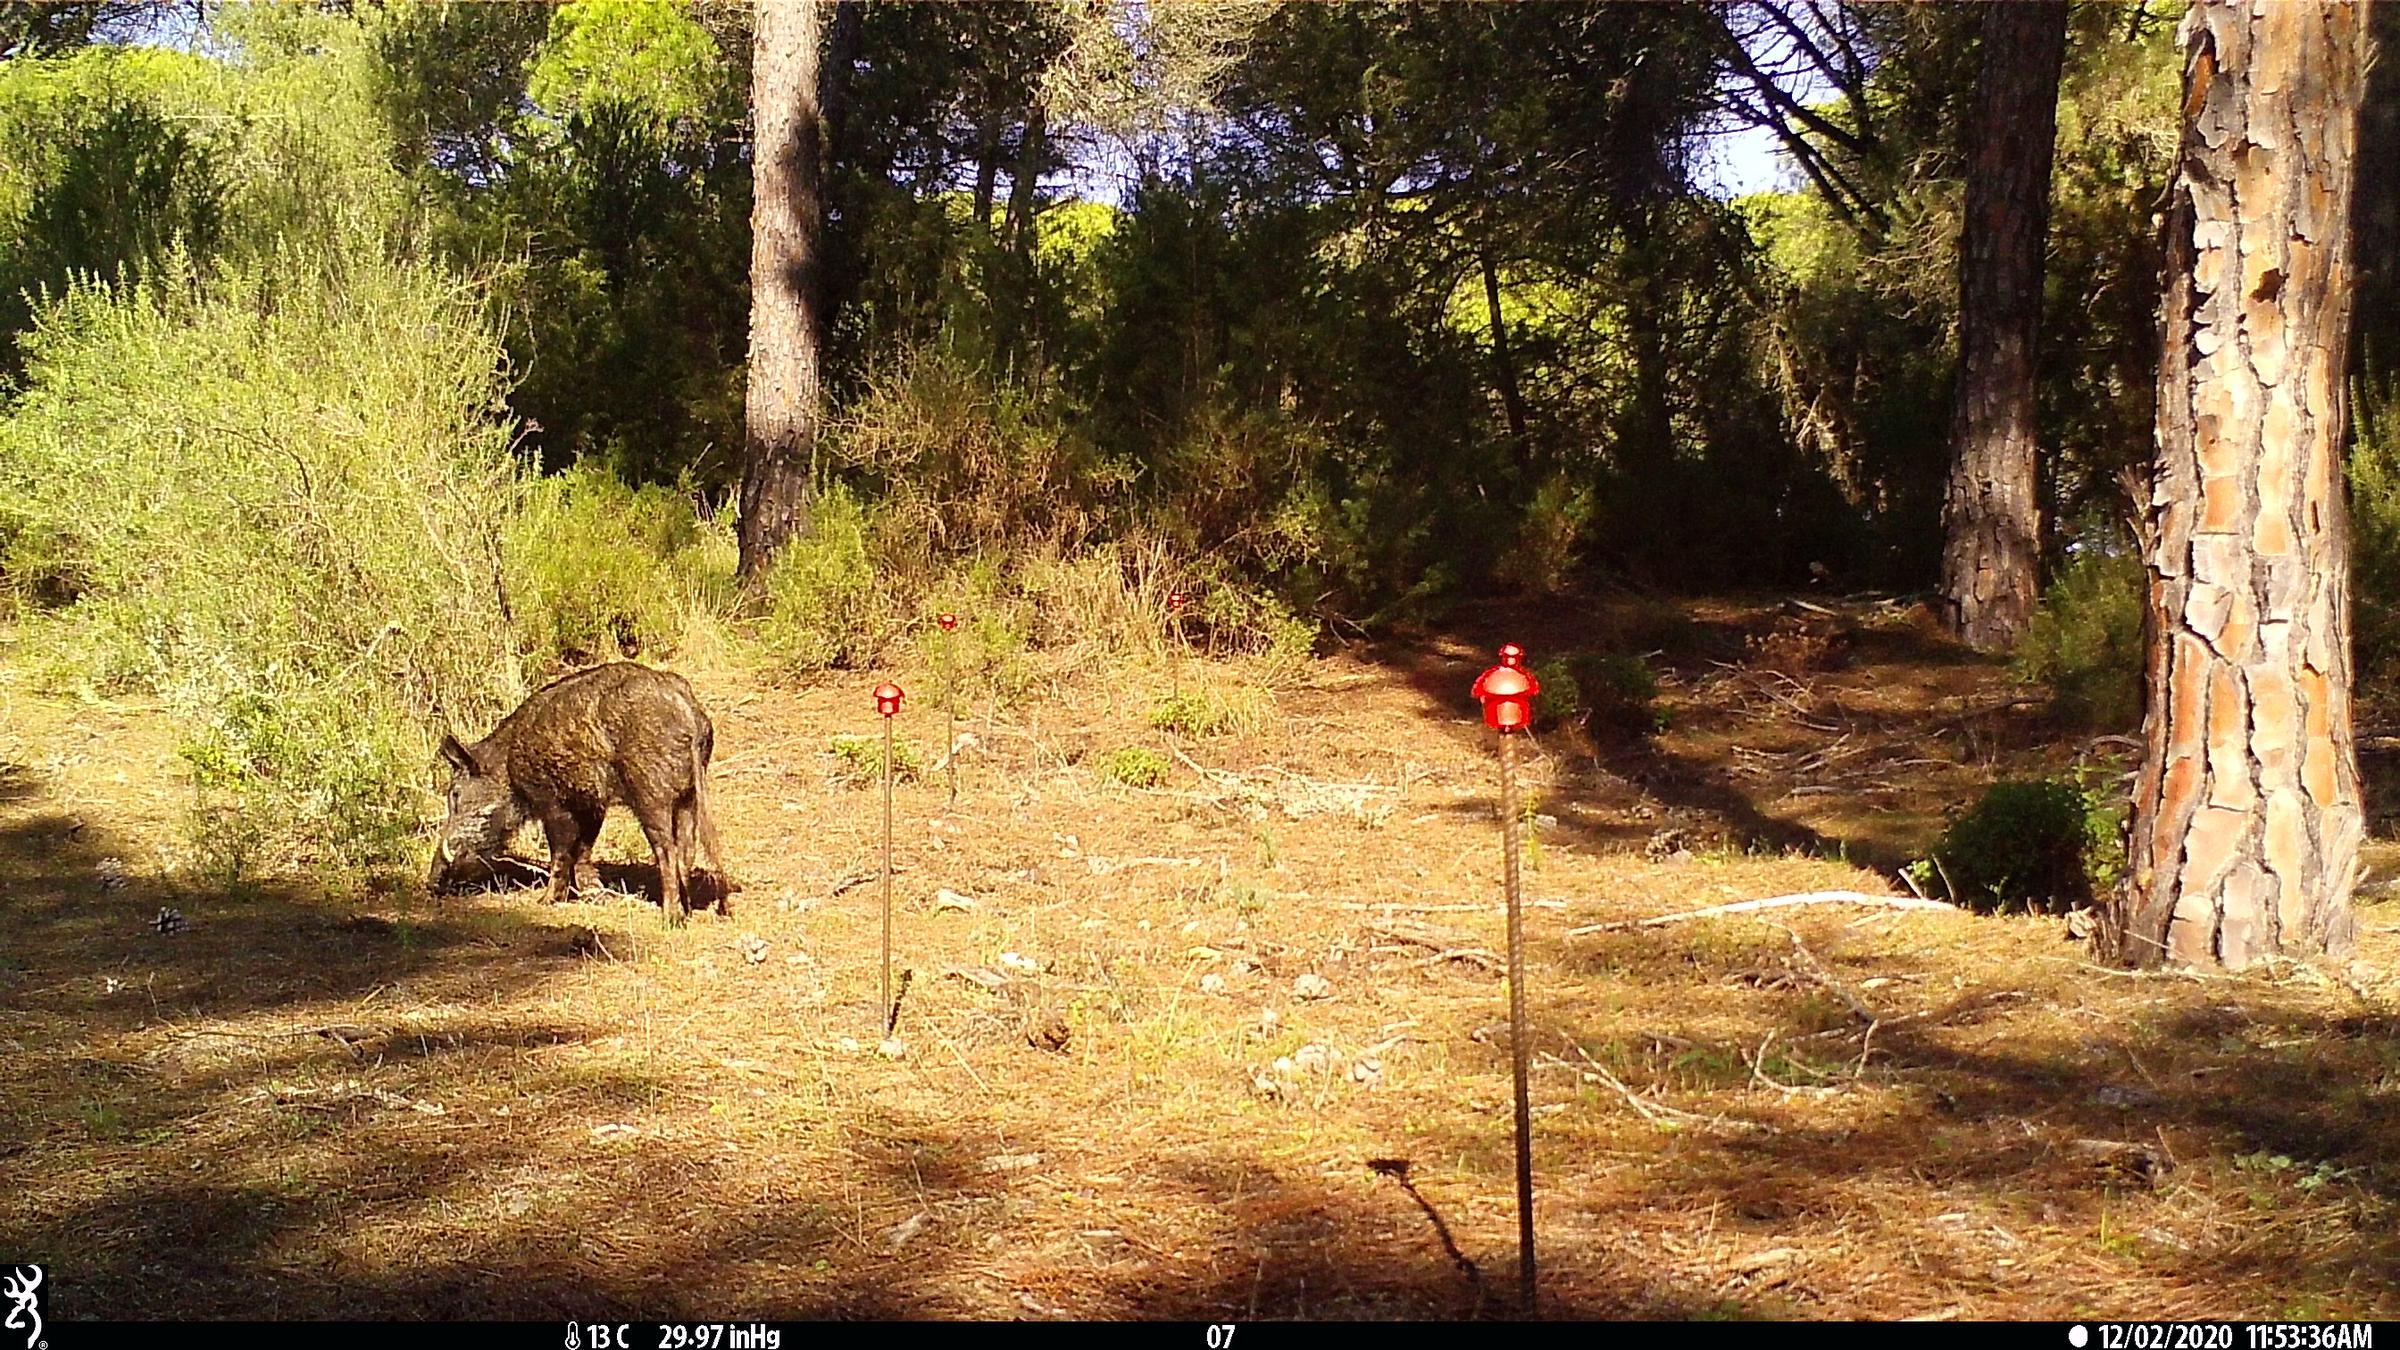
Species: Sus scrofa